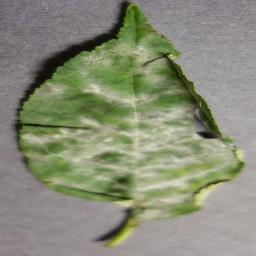
Label: Cherry___Powdery_mildew